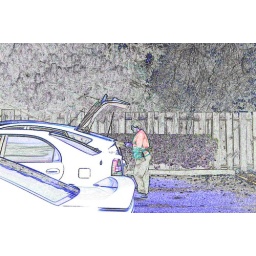
Cathy walked the dogs then put them in the car